Carolinas

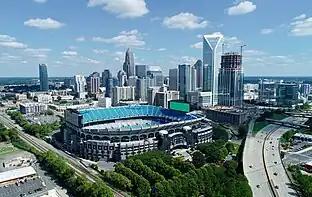
Charlotte, North Carolina skyline in 2018, the largest city and metro area of the Carolinas.

These industries gave the Carolinas, particularly North Carolina, a more significant industrial base than most Southern states. As mechanization increased in farming, along with textiles, apparel, and furniture jobs shifting because of globalization, combined with the decline of the tobacco industry, many rural and small urban communities suffered economically. During the late 20th century, both states began to experience growth in the technological and banking sectors, bringing jobs, population growth, and new economic industries. These changes, as with earlier industrialization, were more pronounced in North Carolina, with South Carolina experiencing a slower rate of economic growth for several years.